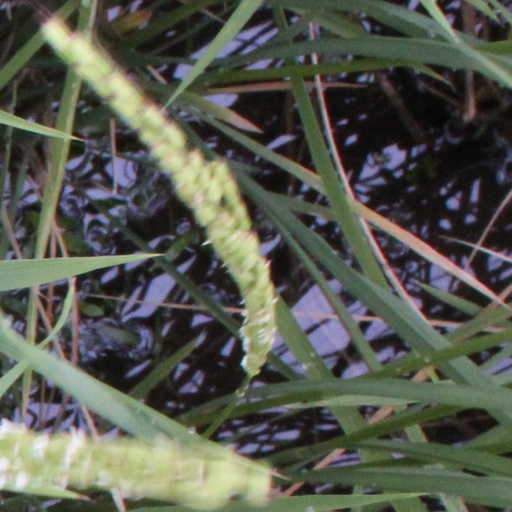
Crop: rice